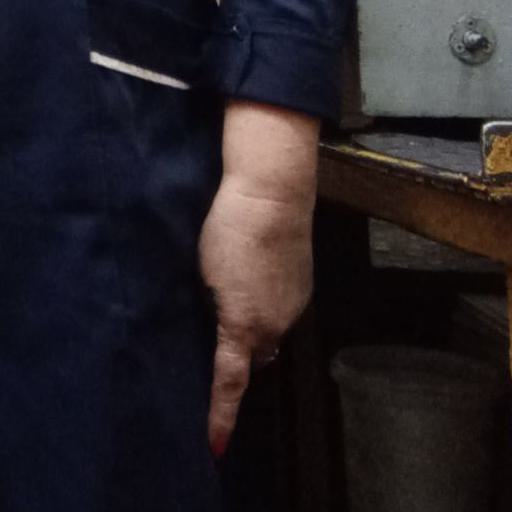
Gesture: no_gesture